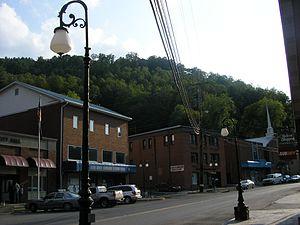
La ville de Hyden est le siège du comté de Leslie, dans l’État du Kentucky, aux États-Unis. Elle comptait 365 habitants lors du recensement de 2010.